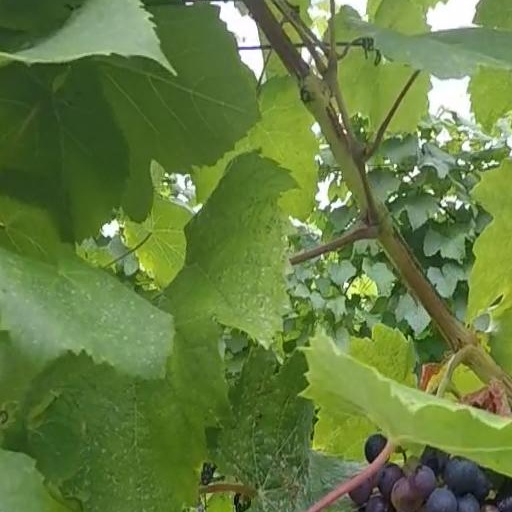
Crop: grape